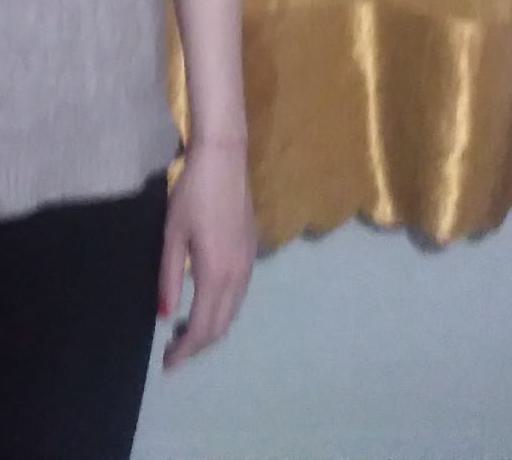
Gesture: no_gesture